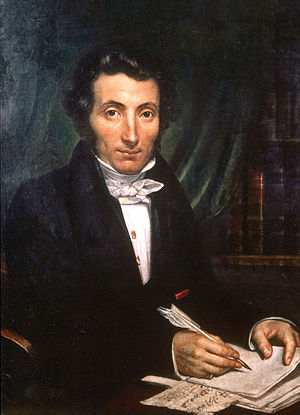
René Caillié
René Caillié.
René Caillié var en fransk Afrikarejsende.